Colony of Queensland

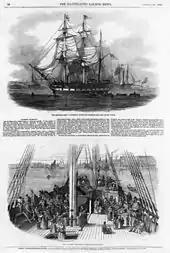
Immigrants aboard the "Artemisia" arrived at the colony of Moreton Bay in 1848.

The first immigrant ship to arrive in Moreton Bay was the "Artemisia" in 1848.